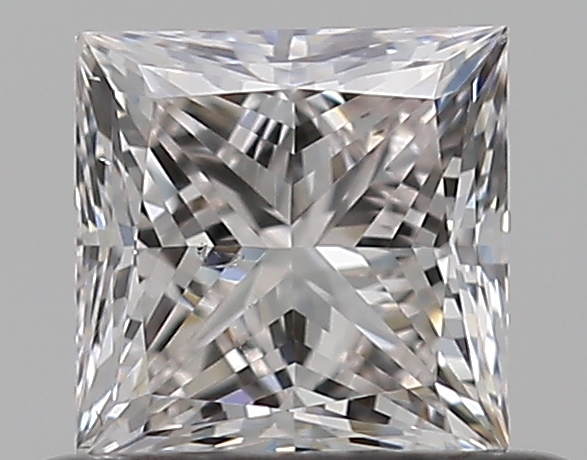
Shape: princess
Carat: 0.5
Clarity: SI1
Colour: FANCY
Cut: EX
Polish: EX
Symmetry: VG
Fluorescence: N
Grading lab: GIA
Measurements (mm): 4.29 x 4.27 x 3.1